Grandma Moses

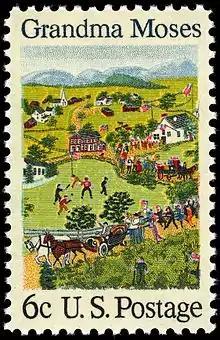
The 1969 U.S. postage stamp honoring Grandma Moses. It shows a detail of her painting "July Fourth", which the White House owns.

In 1950, the National Press Club cited her as one of the five most newsworthy women and the National Association of House Dress Manufacturers honored her as their 1951 Woman of the Year. When she reached 88, "Mademoiselle" magazine named her a "Young Woman of the Year". She was awarded two honorary doctoral degrees. The first was bestowed in 1949 from Russell Sage College and the second two years later from the Moore College of Art and Design.